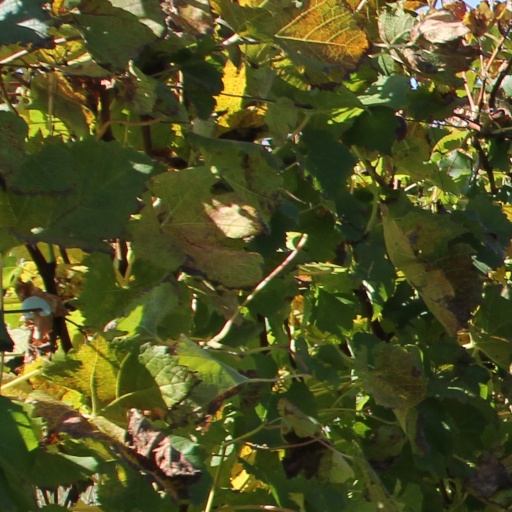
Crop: grape